Alameda (Santiago)

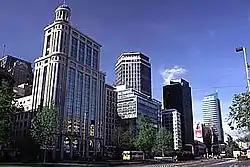
Avenida Libertador General Bernardo O'Higgins

Avenida Libertador General Bernardo O'Higgins, popularly known as 'La Alameda' (meaning, a street bordered by poplar trees), is the main avenue of Santiago, Chile. It runs east–west in the centre of the greater urban area and is long, and it has up to 5 lanes in each direction. It was named after Chile's founding father Bernardo O'Higgins. It was originally a branch of the Mapocho River.